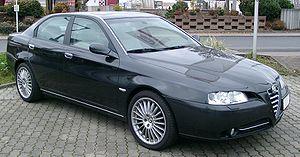
L'Alfa Romeo 166 est une voiture haut de gamme du constructeur italien Alfa Romeo, qui a succédé à la 164 mais reposant sur la plate-forme commune avec la Lancia Kappa avec une carrosserie entièrement redessinée.